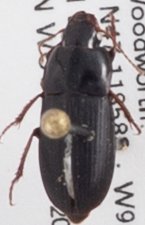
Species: Harpalus opacipennis
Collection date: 2019-07-16
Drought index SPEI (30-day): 1.45
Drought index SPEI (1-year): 1.118
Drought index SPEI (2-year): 0.698